Fred Schnauber House

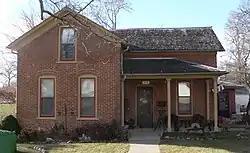
The house in 2010

The Fred Schnauber House is a historic house in Yankton, South Dakota. It was built in 1886 as a boarding house for Fred Schnauber's employees as well as railroad workers. Schnauber was a brewer and a bottler; he died in the 1920s. The house was later purchased by Martin Rathjen, and inherited by her great-nephew, John Coates, in the 1970s. It has been listed on the National Register of Historic Places since January 31, 1985.